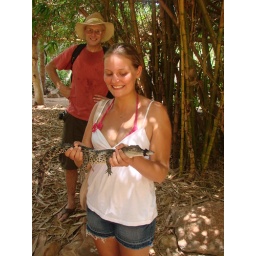
I am holding a baby croc in Broome's Crocodile Park...I don't know the person standing behind me ;-)